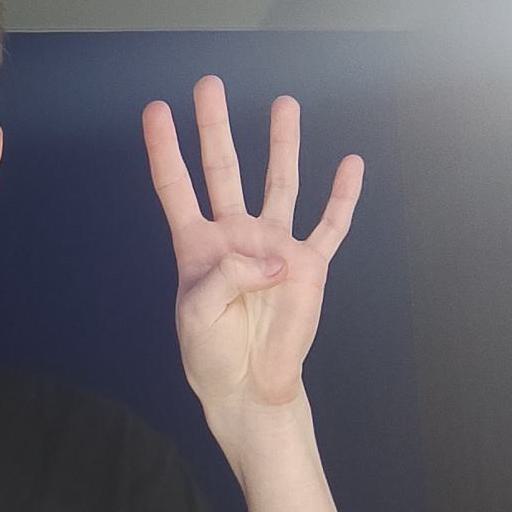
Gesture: four